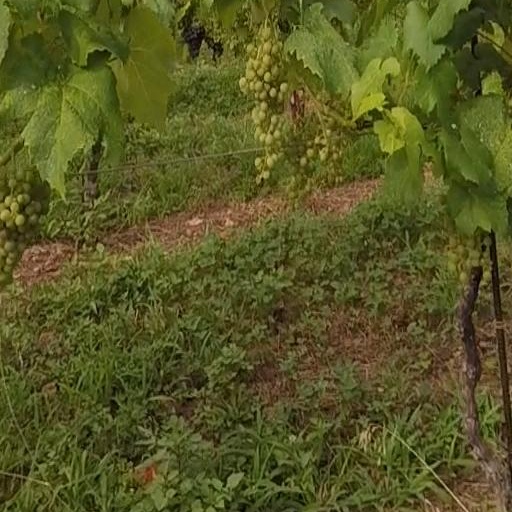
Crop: grape